Helicopter

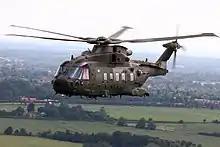
RAF Merlin HC3A Helicopter

In the United States, Russian-born engineer Igor Sikorsky and Wynn Laurence LePage competed to produce the U.S. military's first helicopter. LePage received the patent rights to develop helicopters patterned after the Fw 61, and built the XR-1 in 1941. Meanwhile, Sikorsky settled on a simpler, single-rotor design, the VS-300 of 1939, which turned out to be the first practical single lifting-rotor helicopter design. After experimenting with configurations to counteract the torque produced by the single main rotor, Sikorsky settled on a single, smaller rotor mounted on the tail boom.